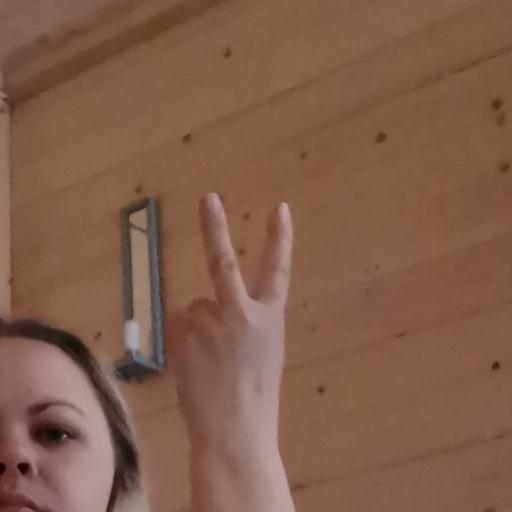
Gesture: peace_inverted